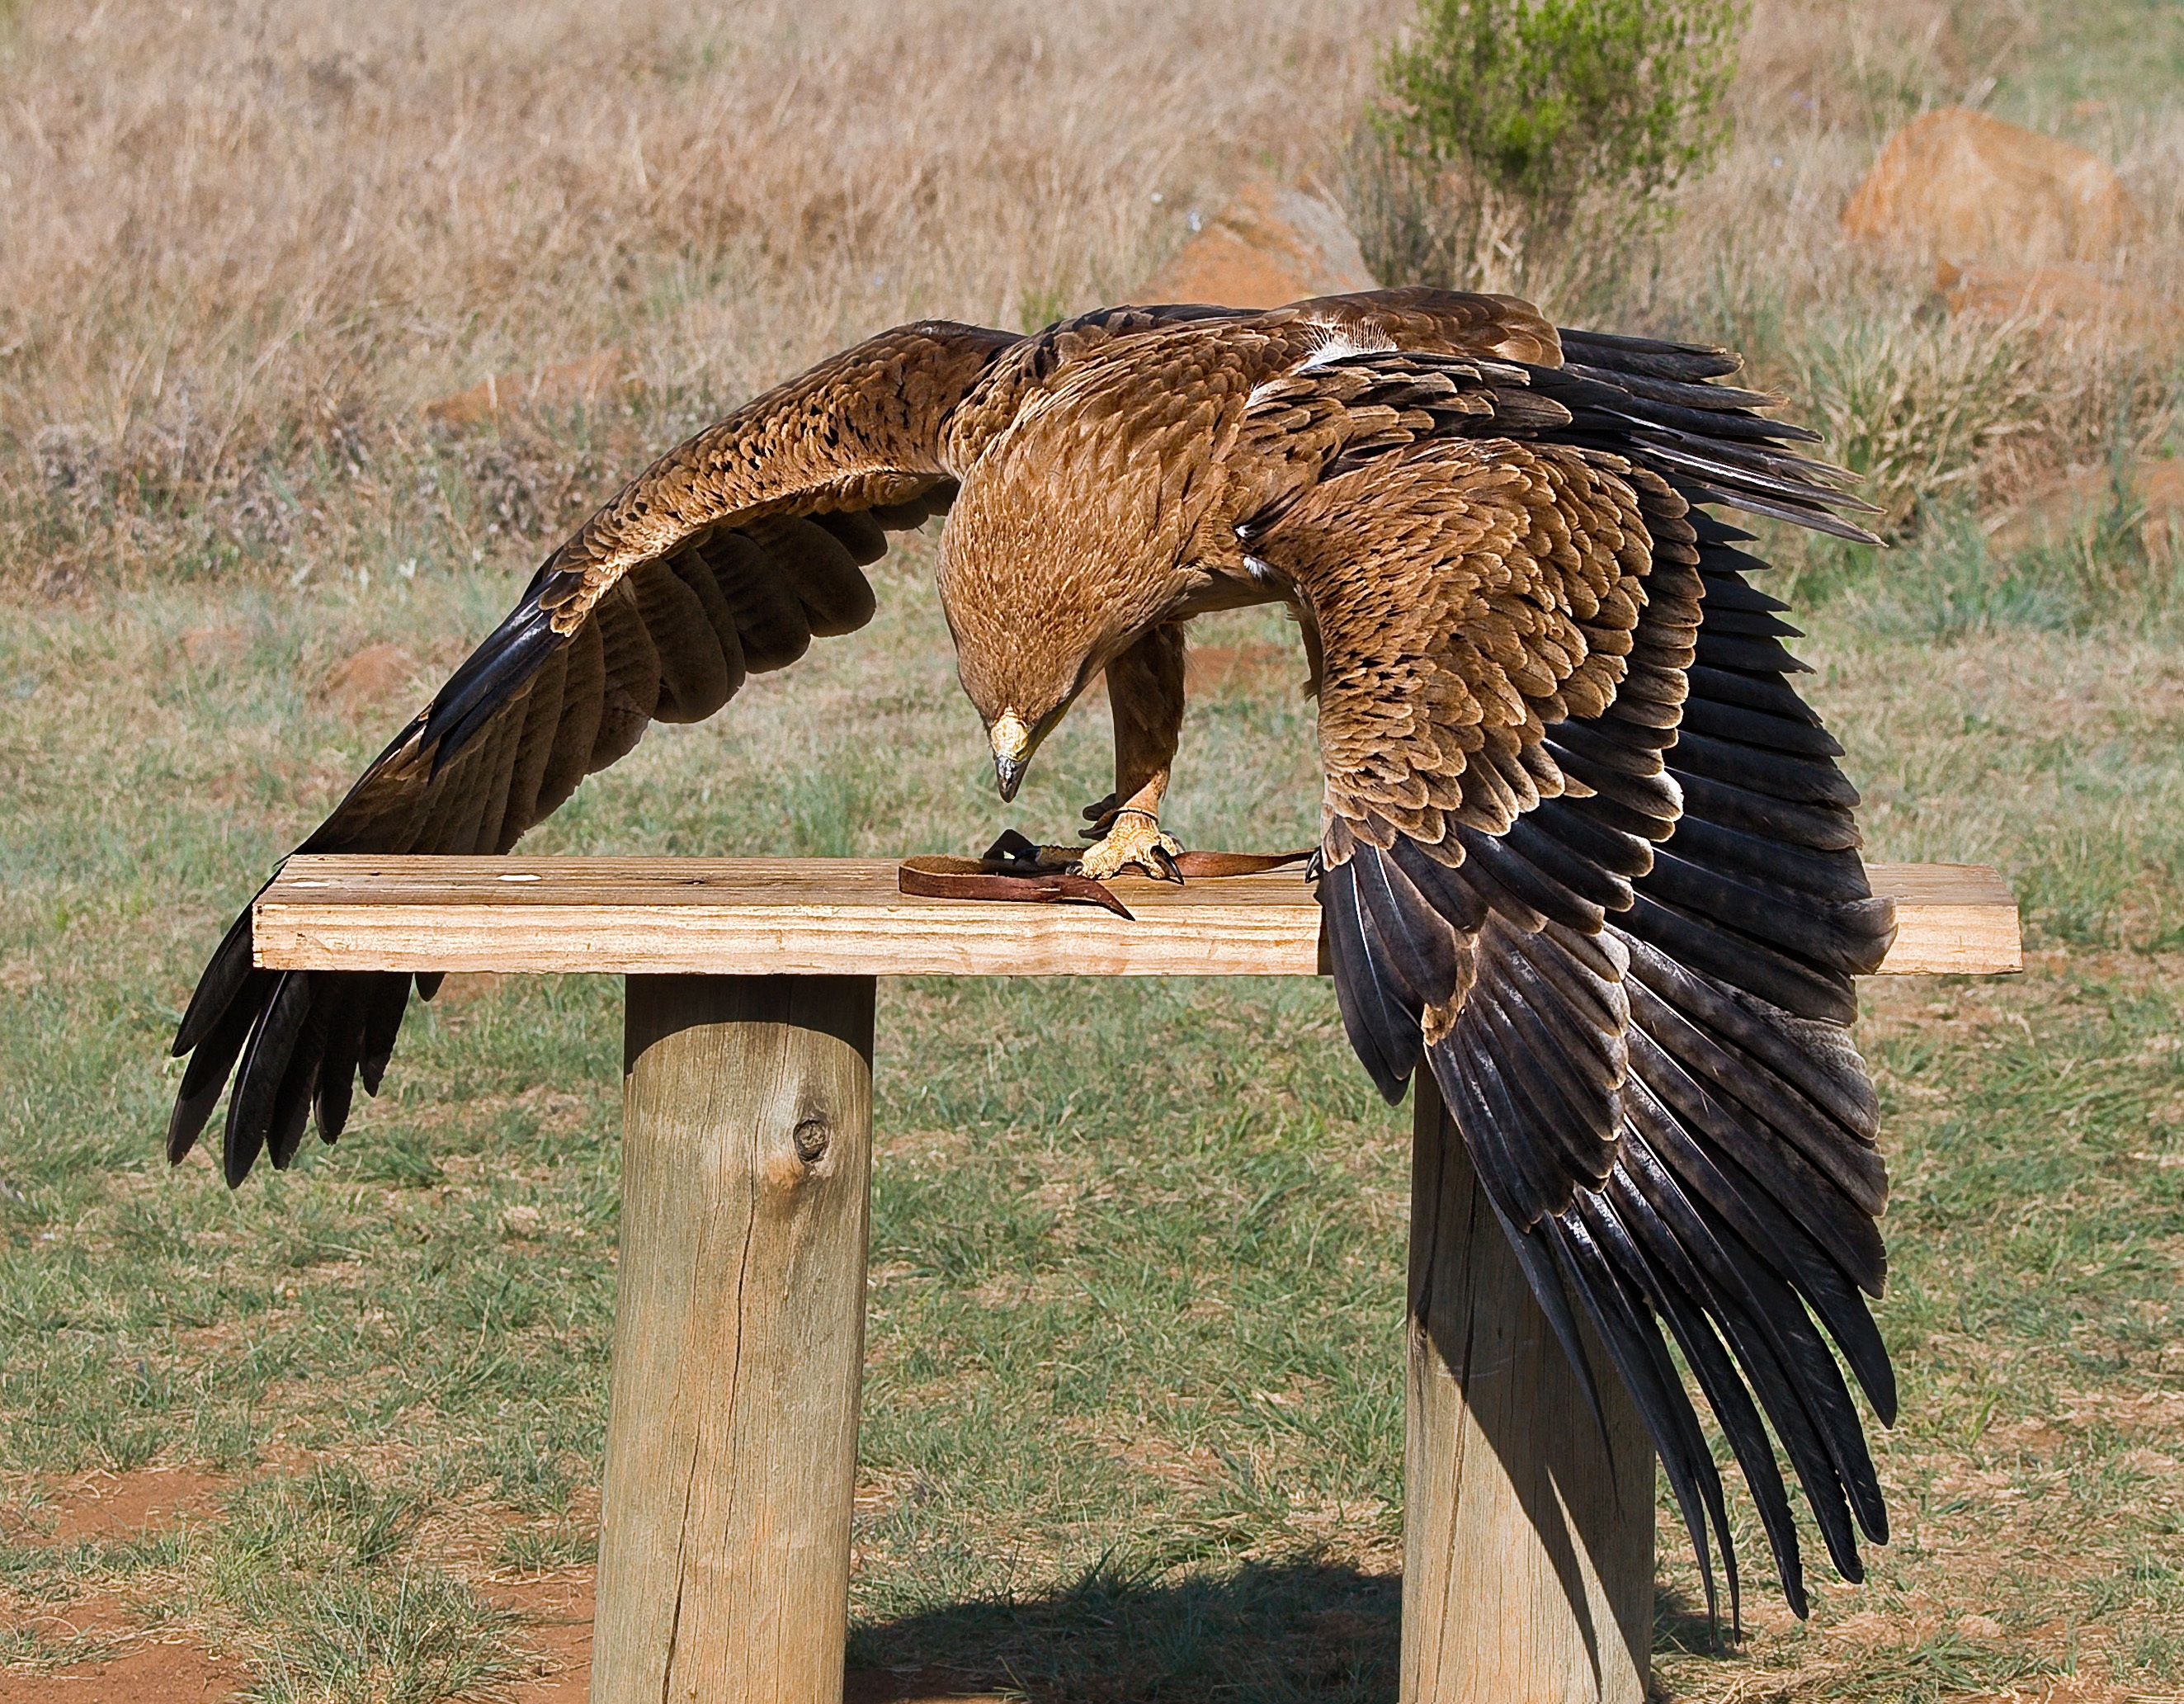
bird, wing, prairie, wildlife, beak, eagle, predator, avian, fauna, raptor, bird of prey, feeding, eating, feathers, wings, vertebrate, hunter, vulture, bird watching, birding, hungry, greedy, yellow billed kite, bird rehabilitation